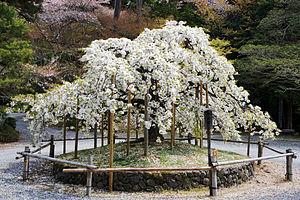
Le Ōharano-jinja est un sanctuaire shinto situé dans l'arrondissement de Nishikyō-ku de Kyoto au Japon.